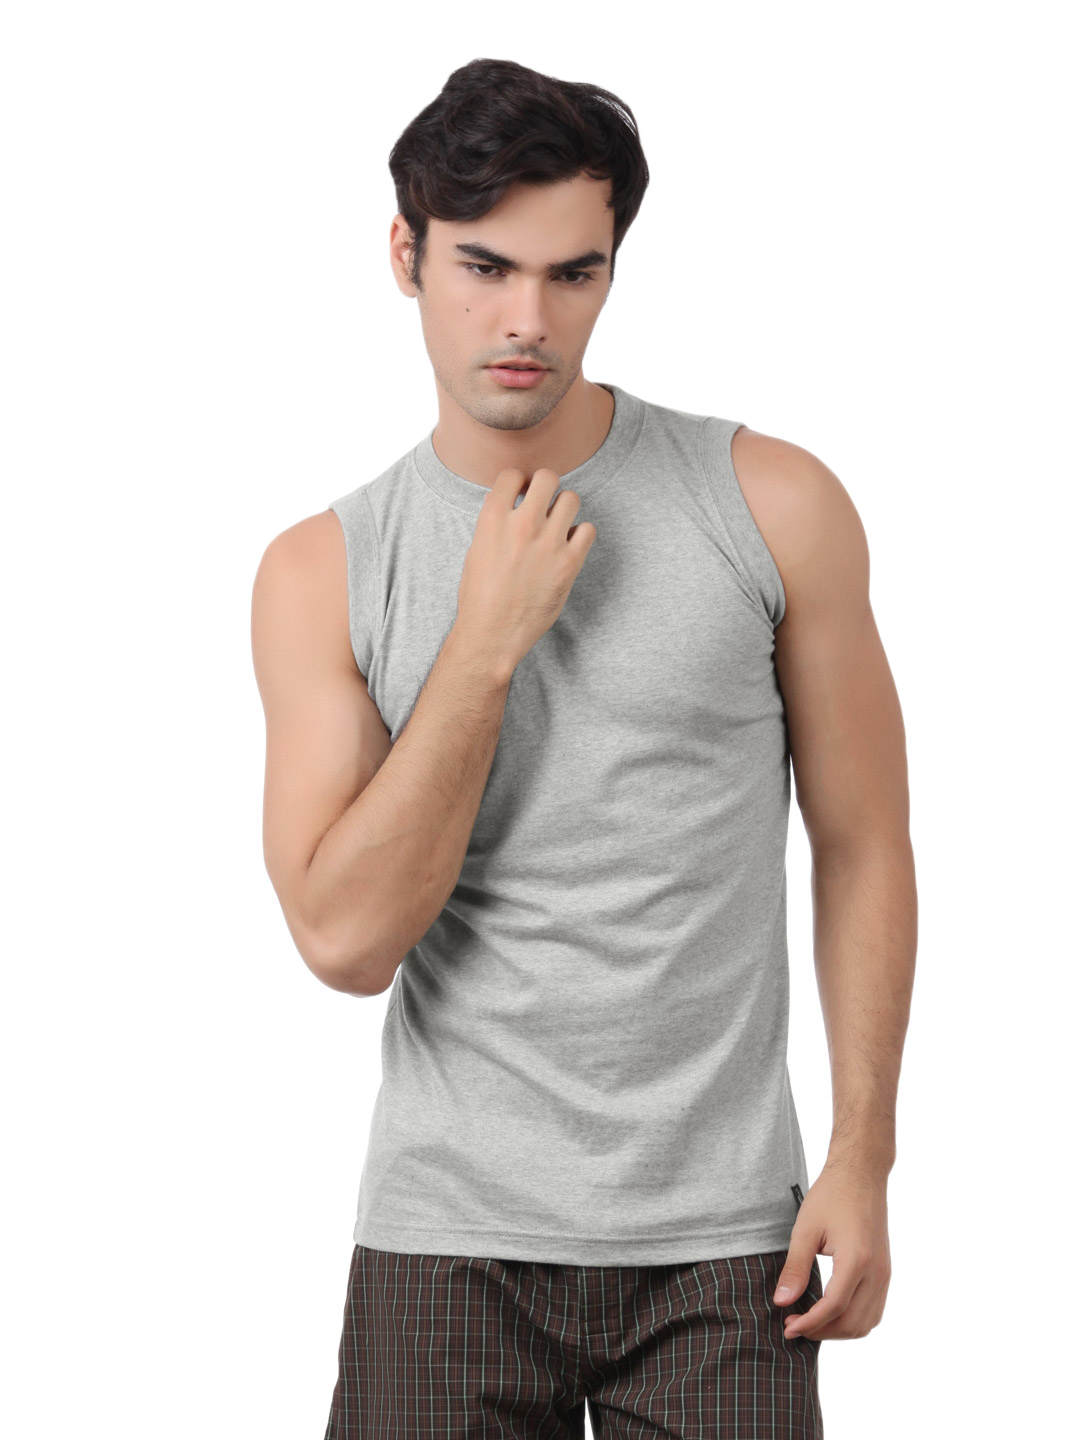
Chromozome Men Grey Melange Innerwear T-shirt
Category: Apparel / Innerwear / Innerwear Vests
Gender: Men
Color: Grey Melange
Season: Summer 2016
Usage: Casual